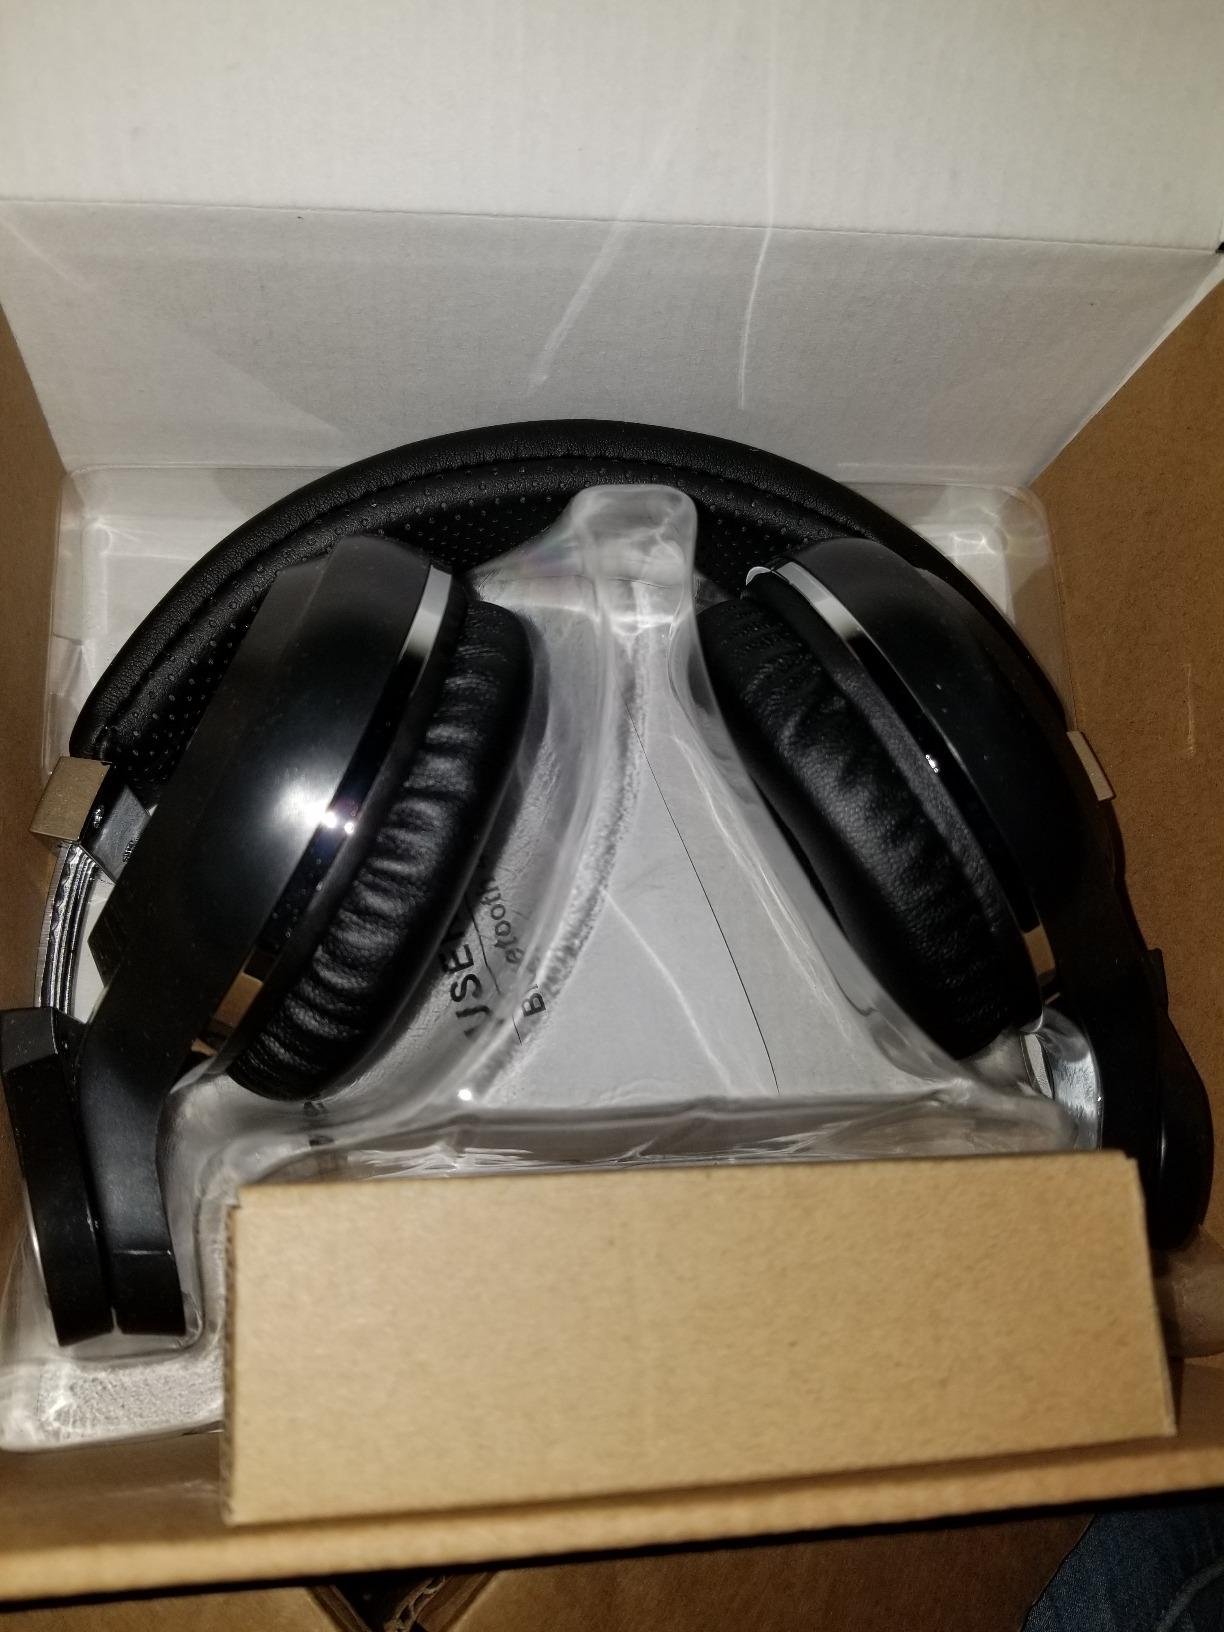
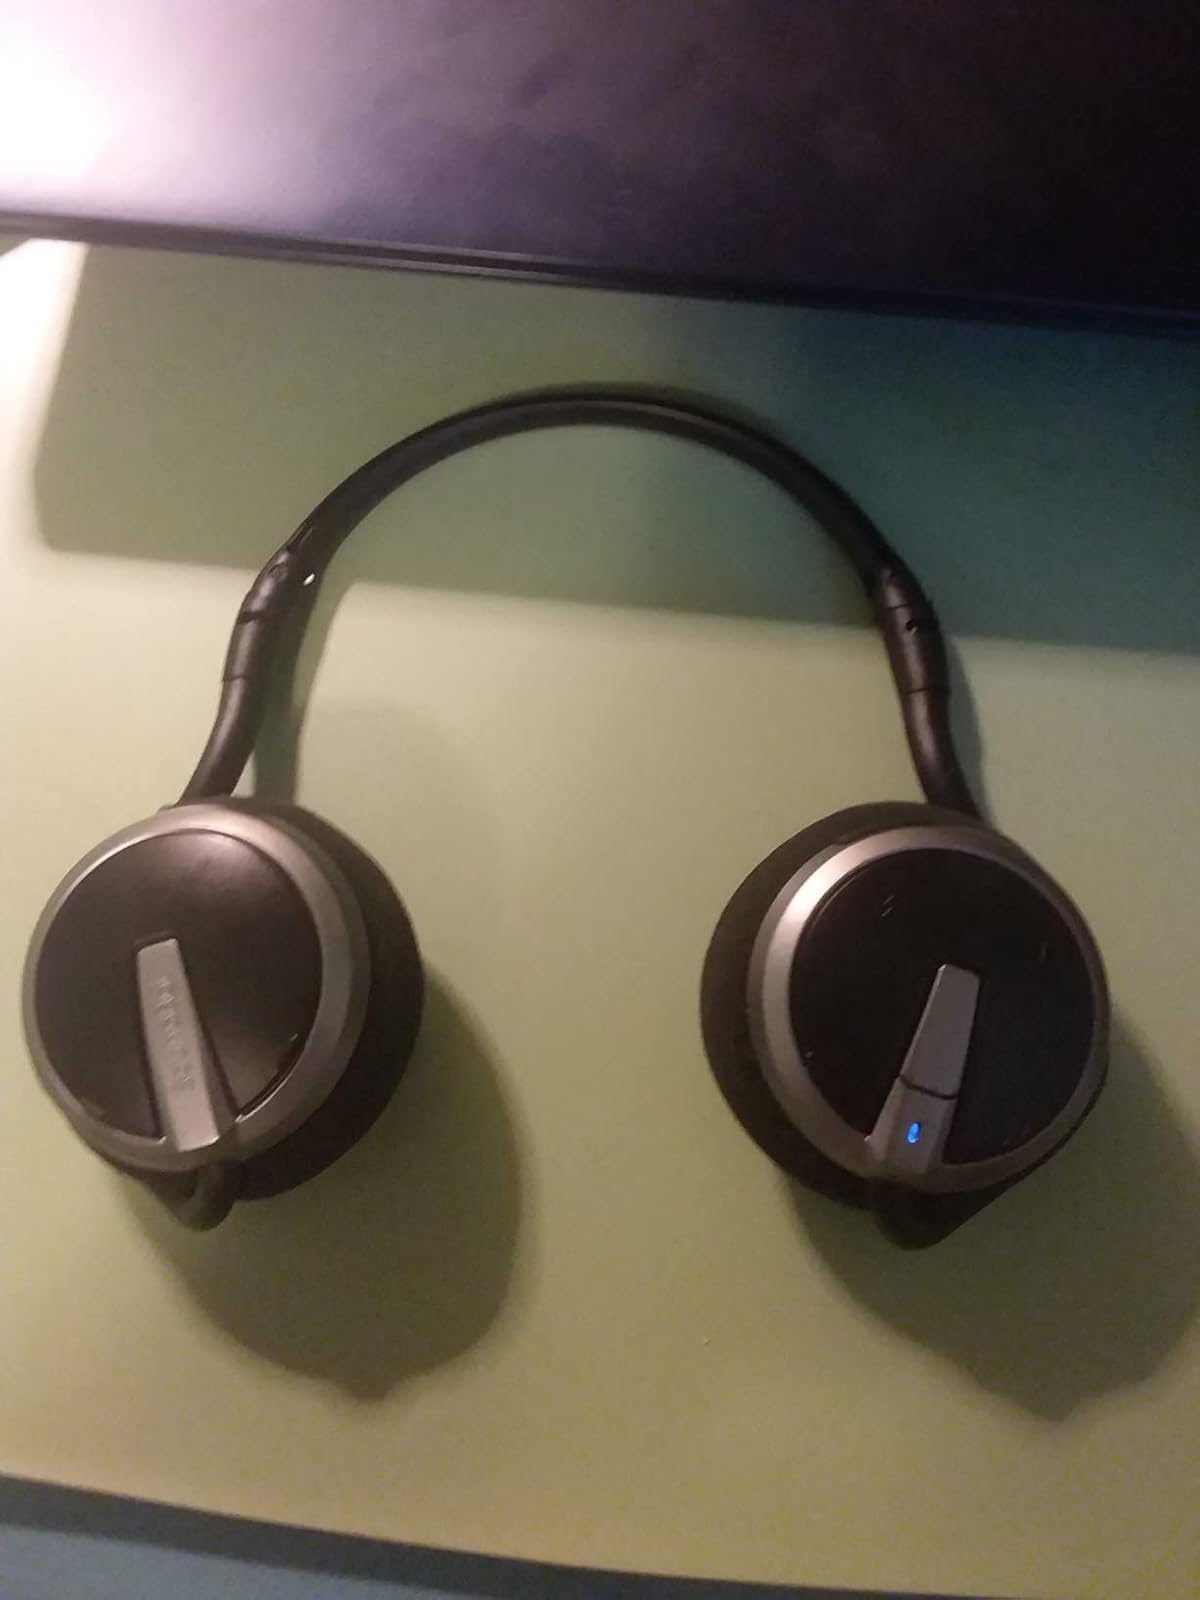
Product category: headphones
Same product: no